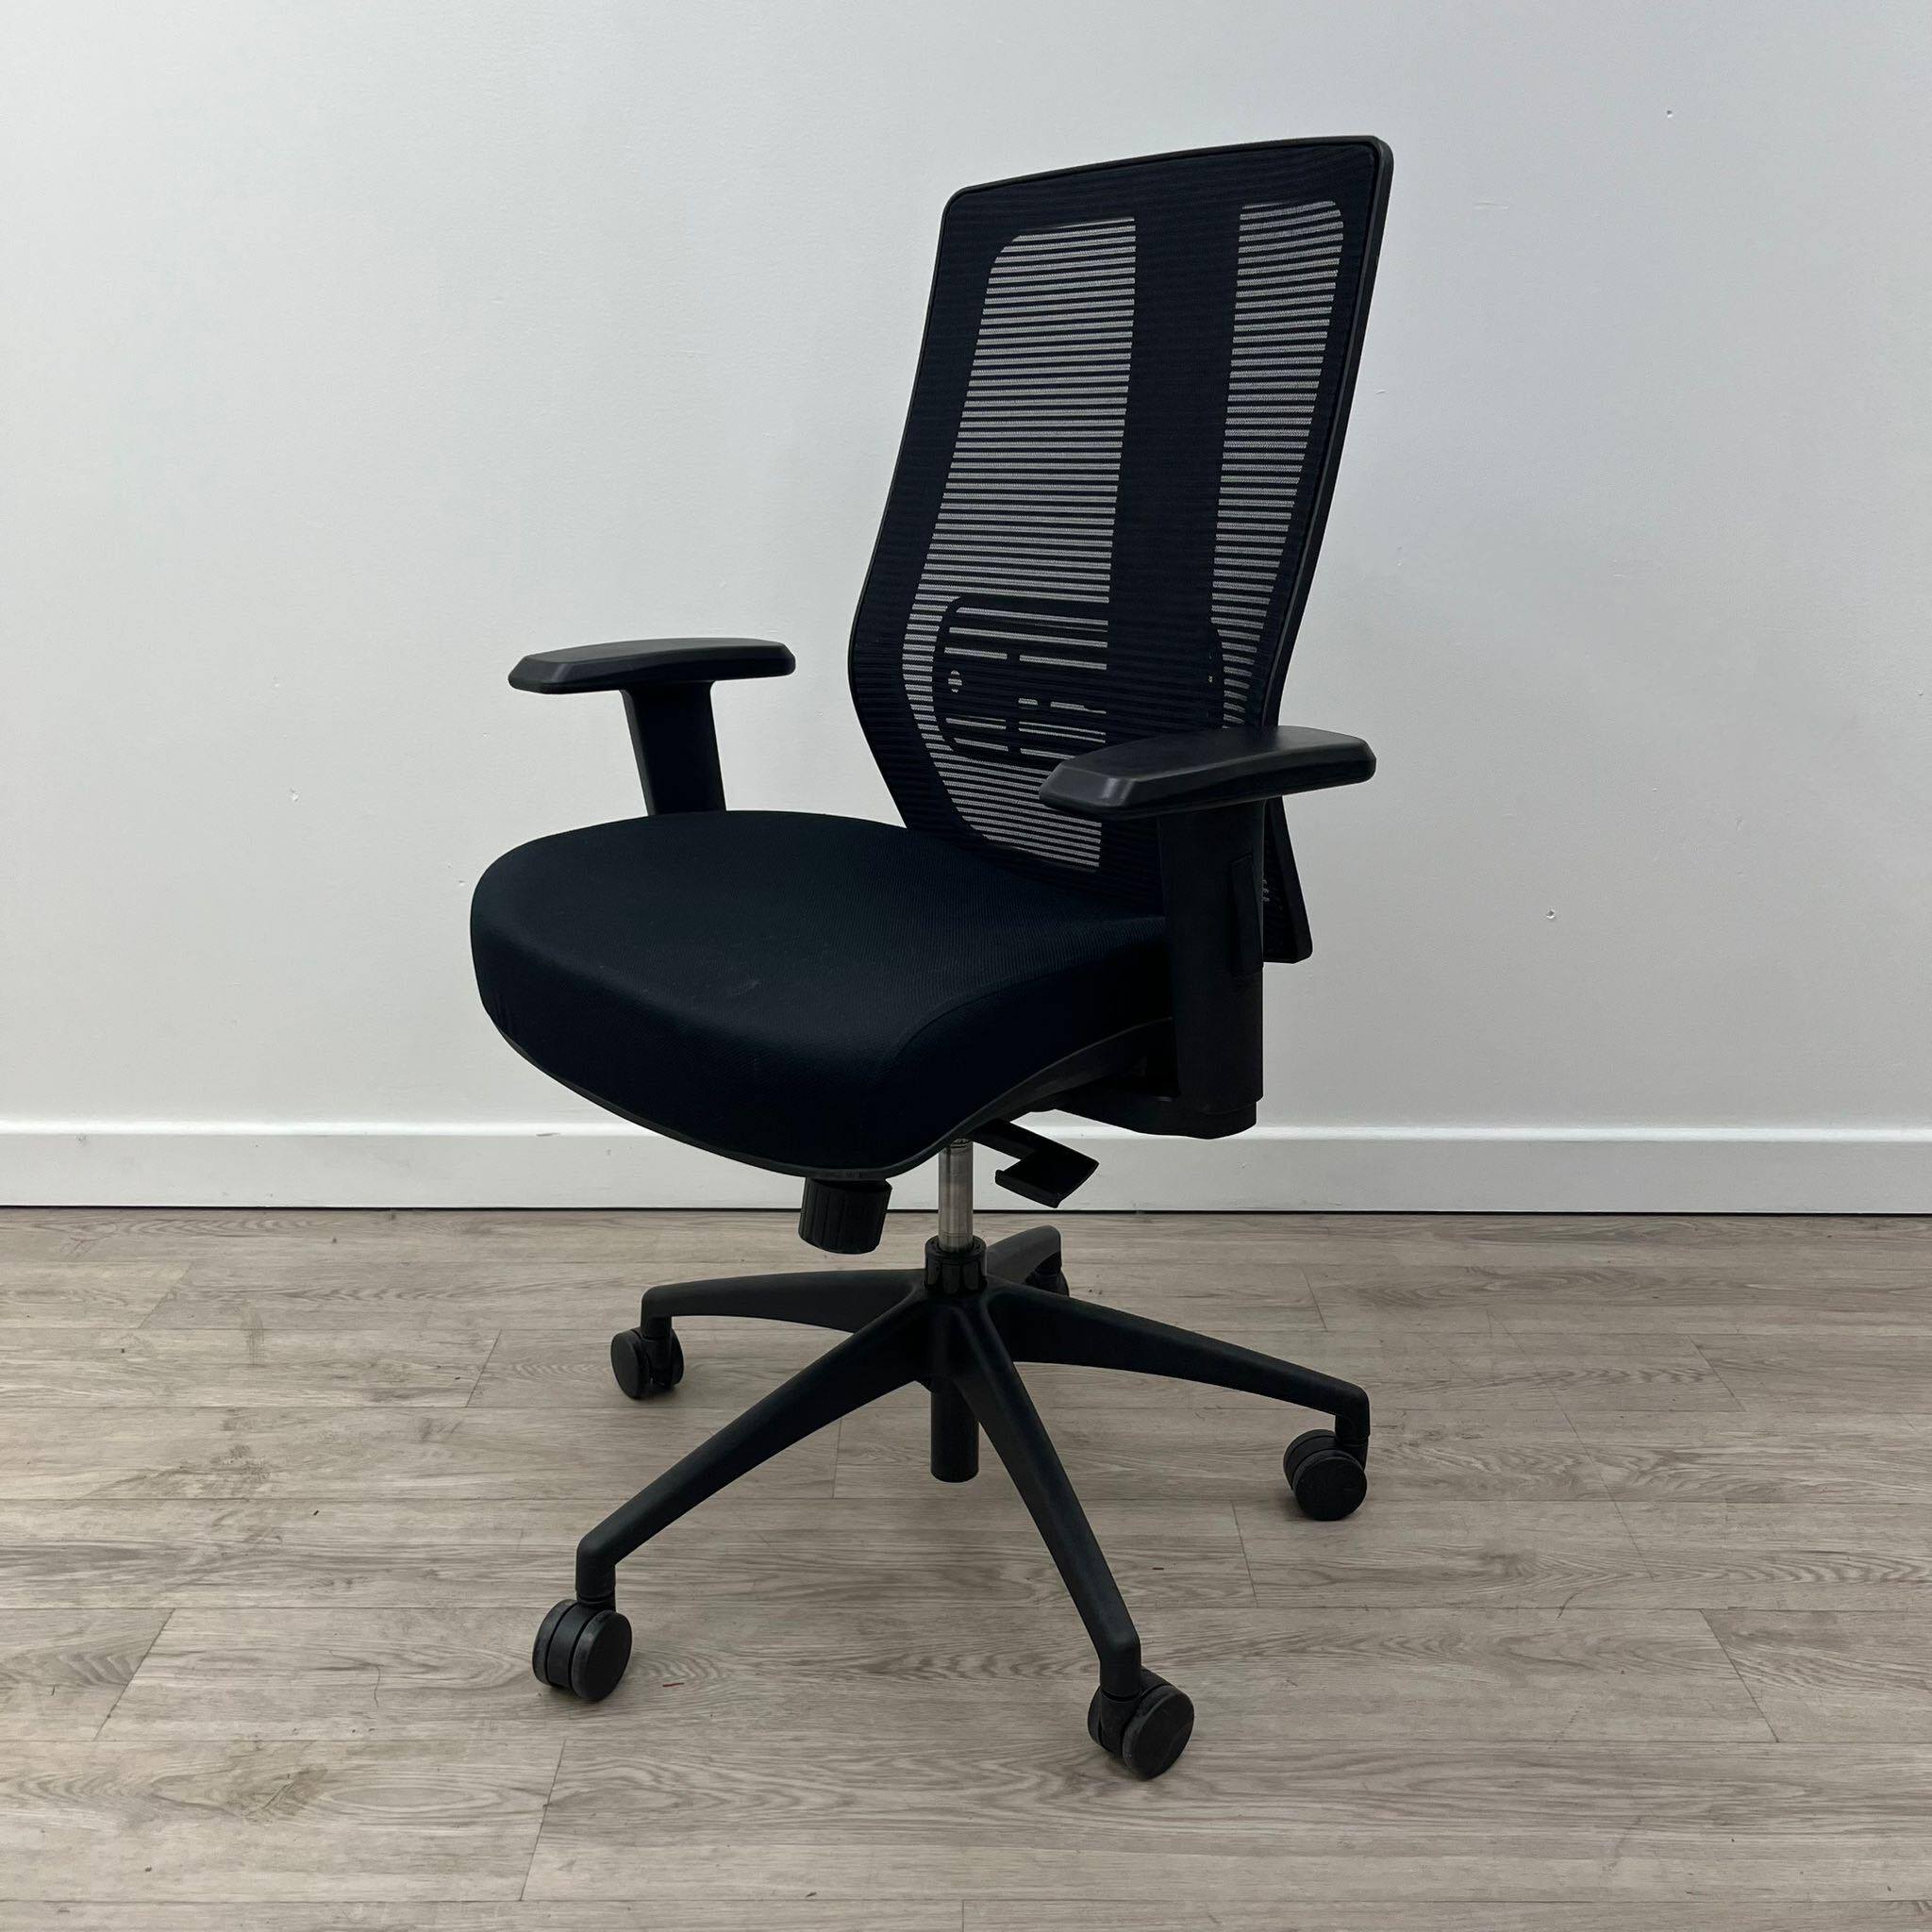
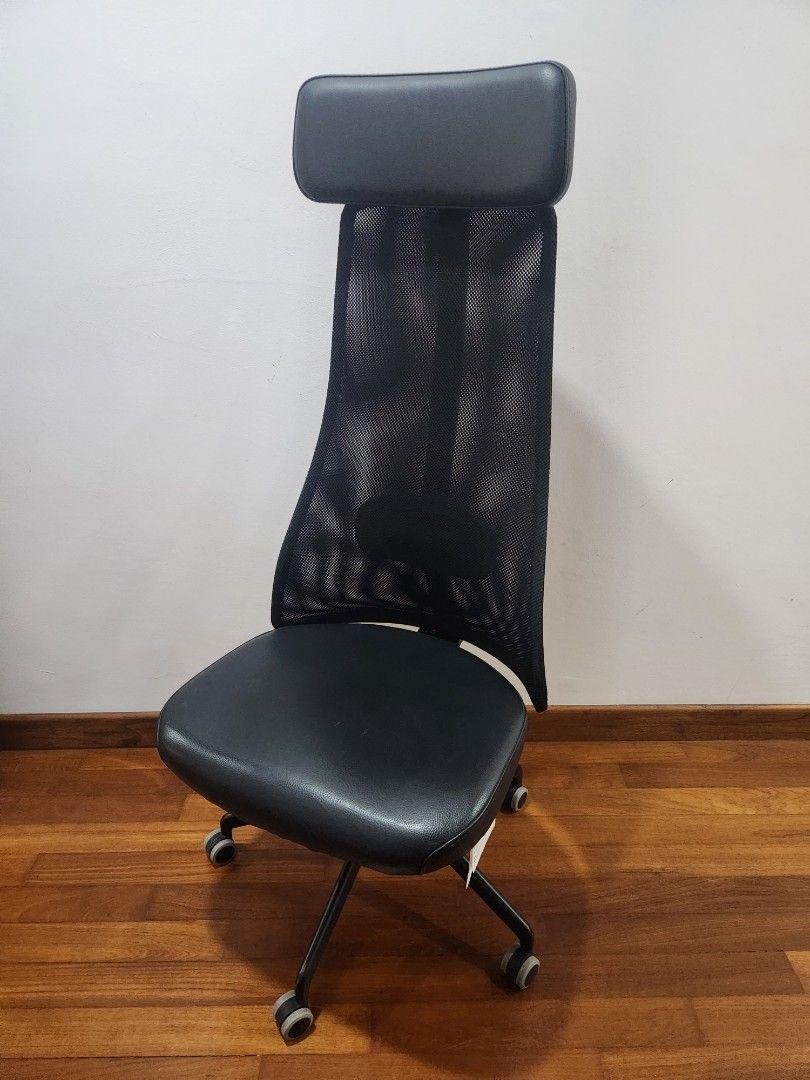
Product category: items_chair
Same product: no